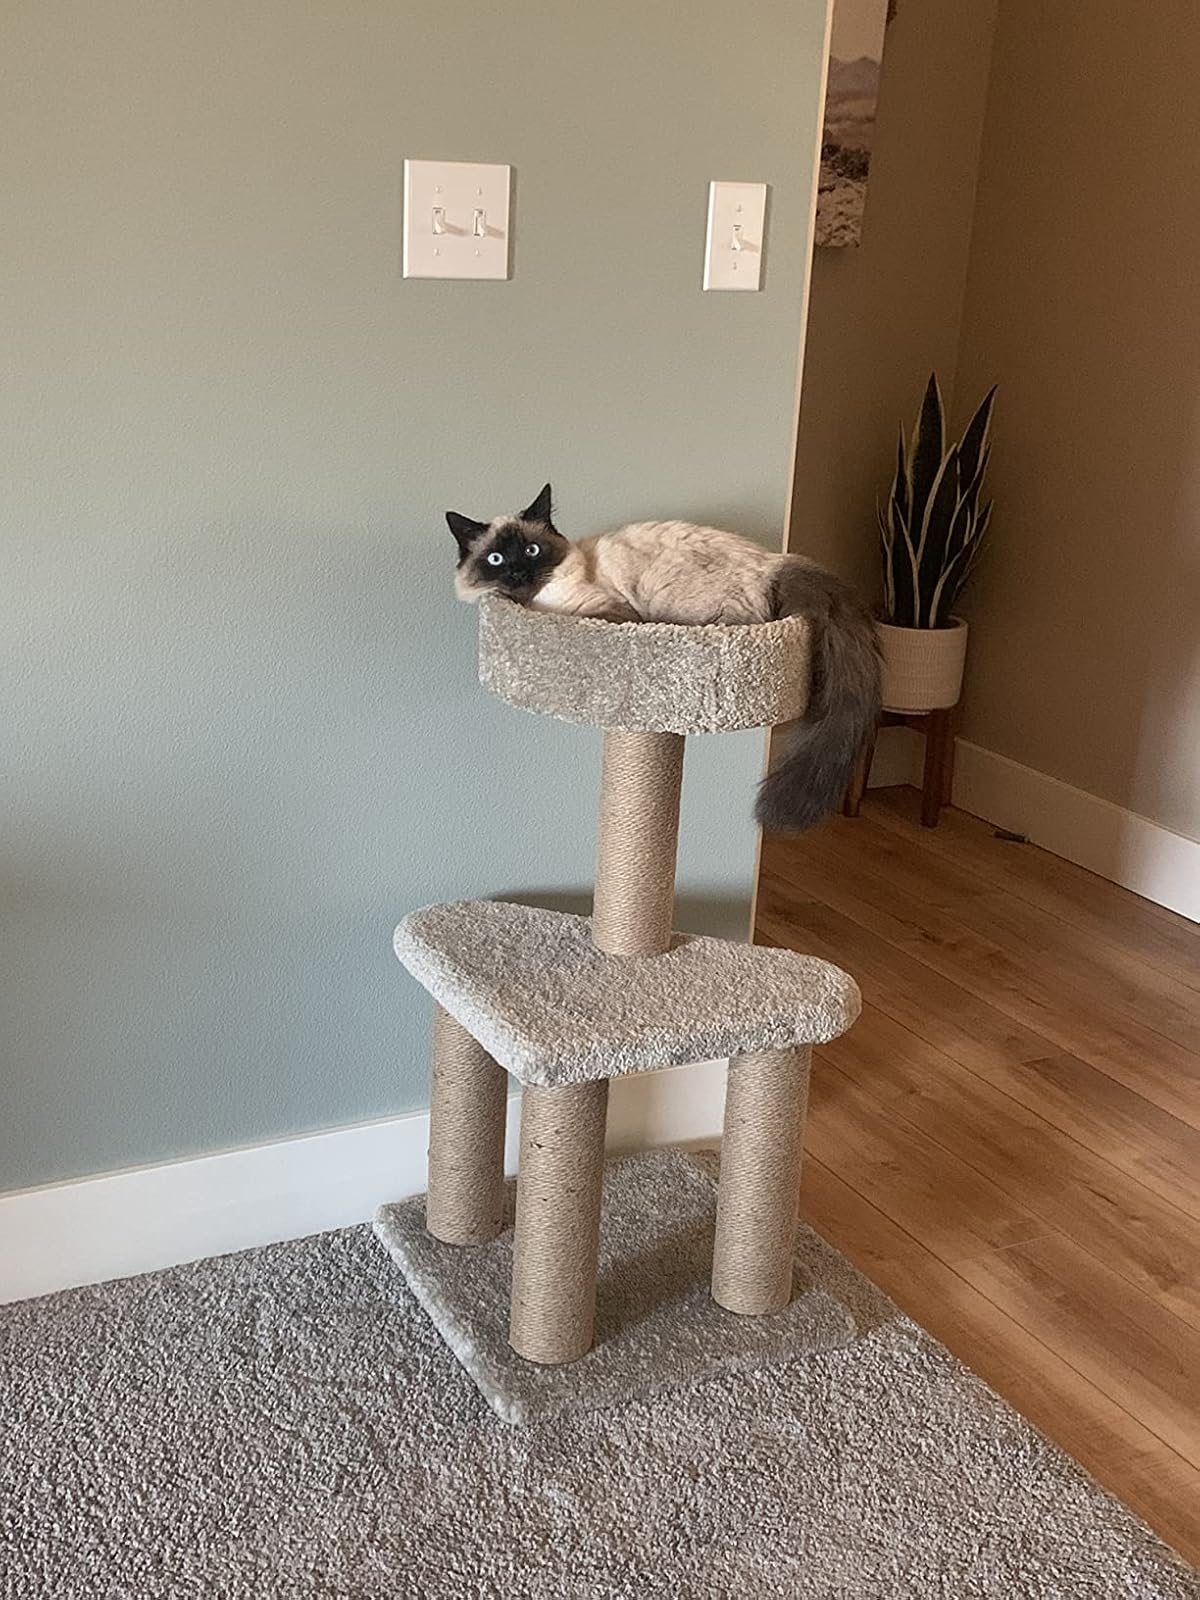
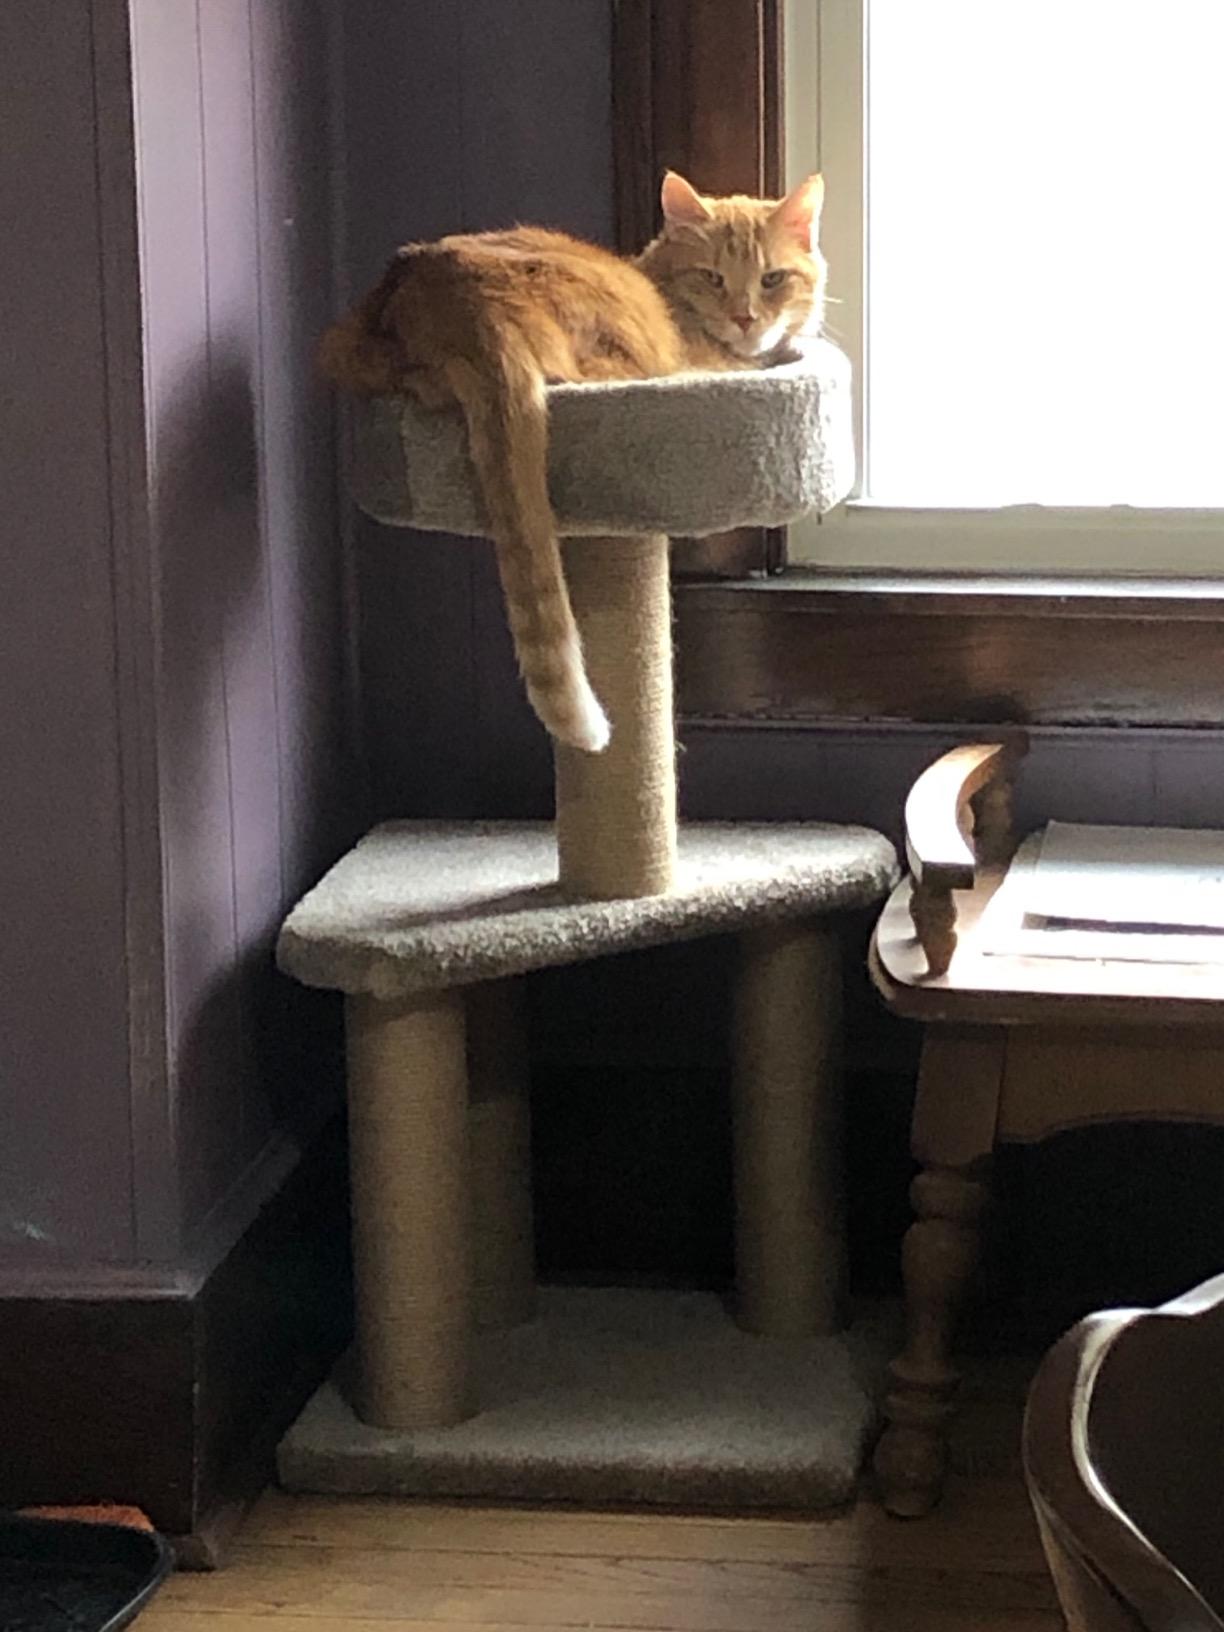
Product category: items_cat tree
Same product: yes